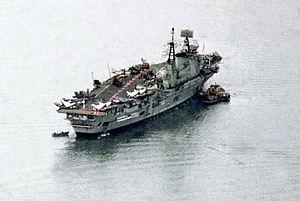
HMS Eagle était un porte-avions de la Royal Navy, en service de 1951 à 1972. Avec son sister-ship l'Ark Royal, il fut l'un des deux plus grands porte-avions construits pour la Royal Navy jusqu'à celles des classe Queen Elizabeth à la fin des années 2010.